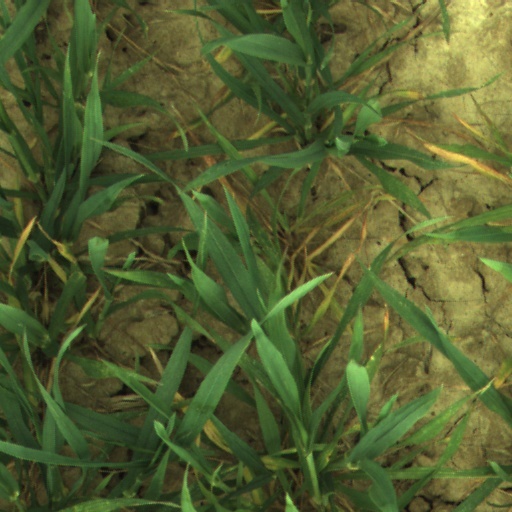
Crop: wheat